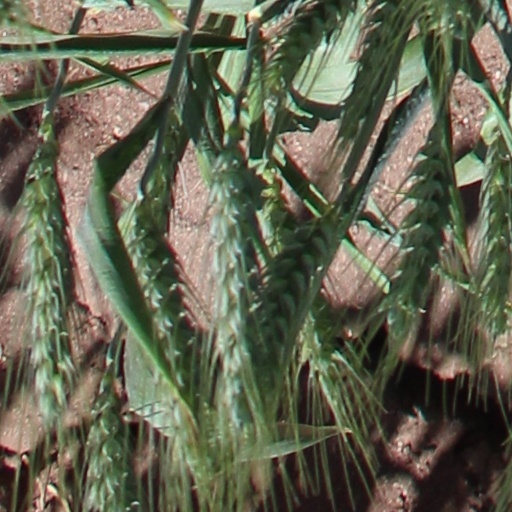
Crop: wheat